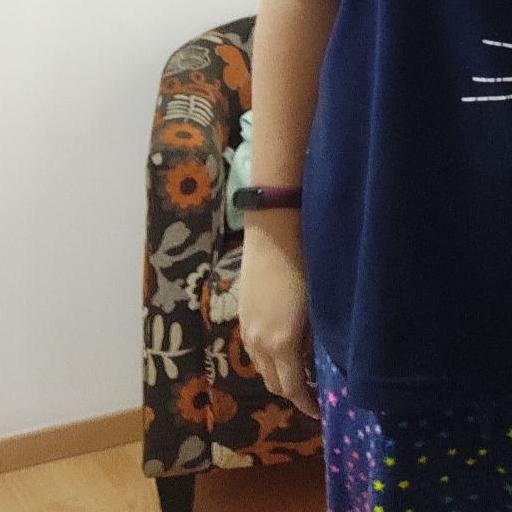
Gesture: no_gesture